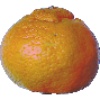
Label: Mandarine 1